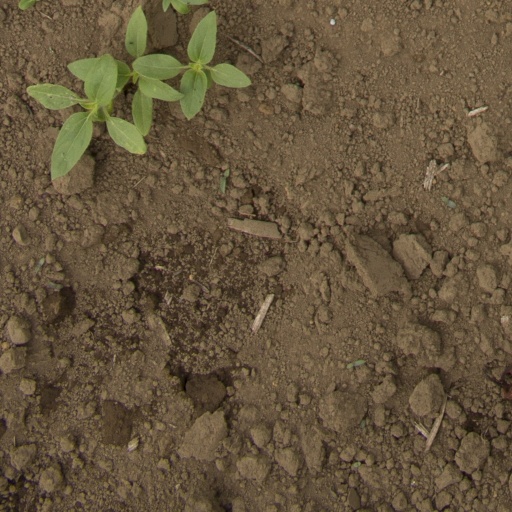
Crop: Jerusalem artichoke